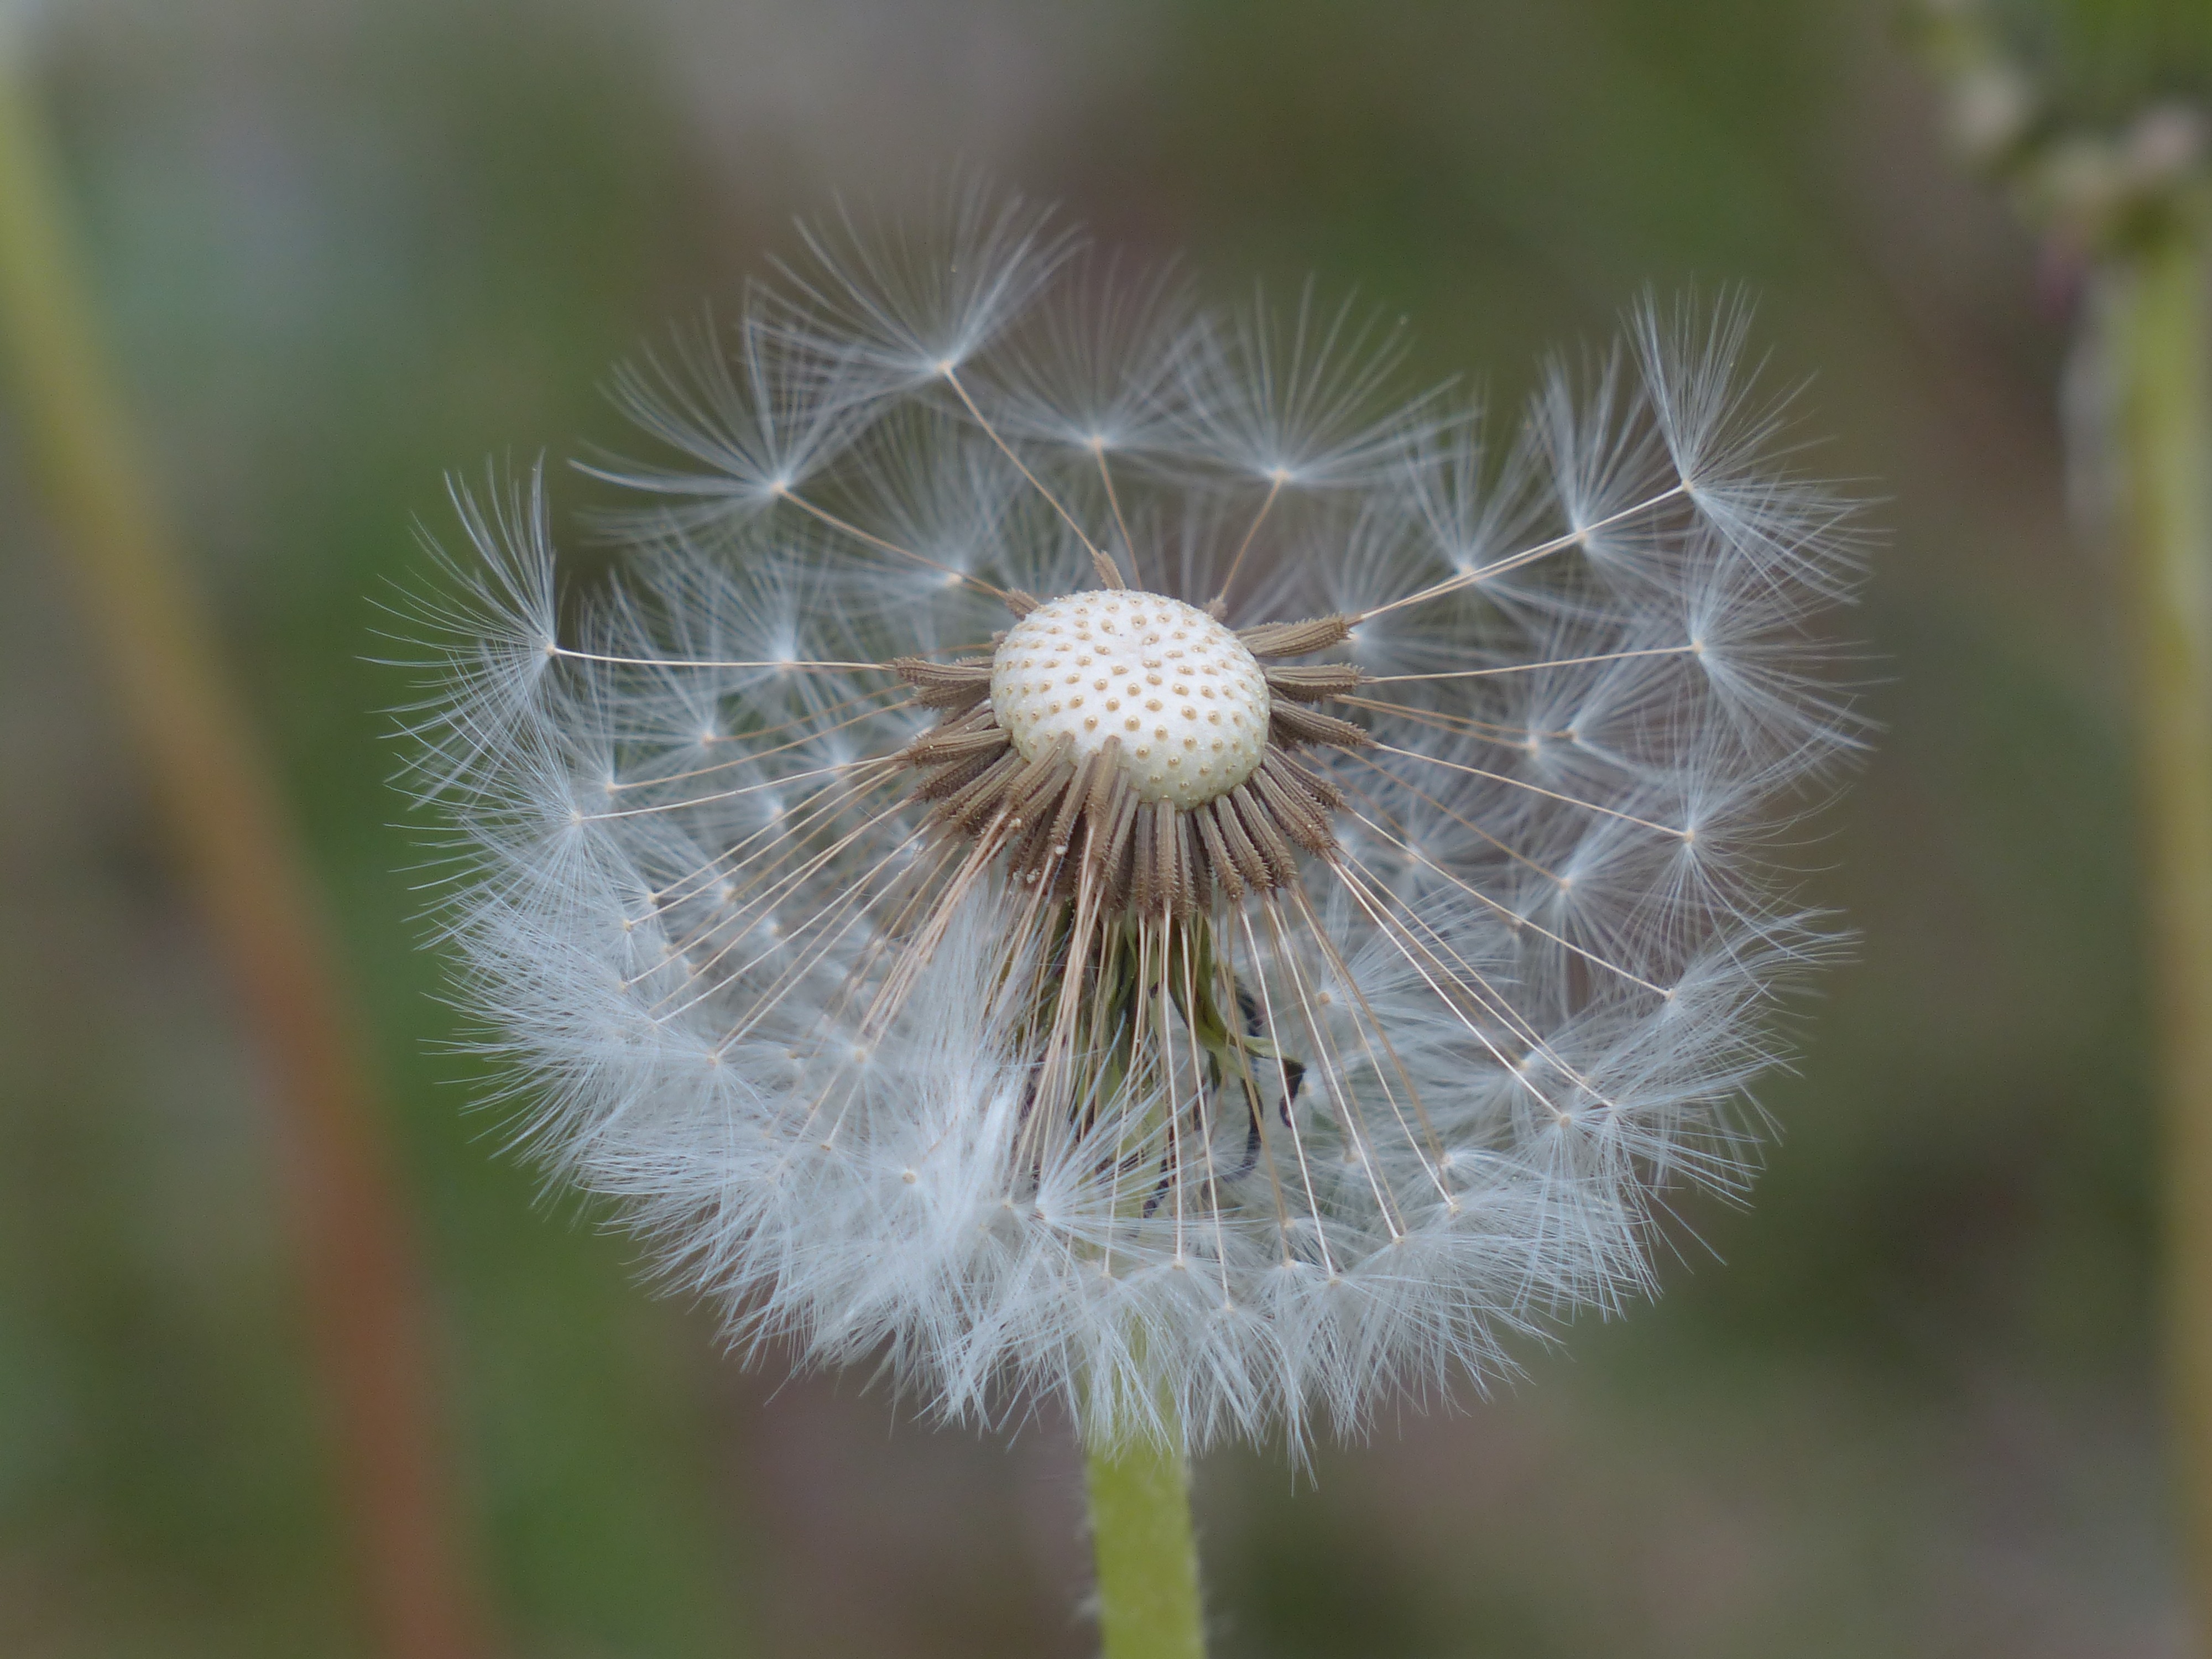
nature, grass, plant, photography, meadow, dandelion, flower, summer, spring, botany, garden, flora, fauna, wildflower, close up, seeds, asteraceae, taraxacum, thistle, composites, macro photography, flowering plant, common dandelion, daisy family, taraxacum sect ruderalia, grass family, plant stem, land plant, thorns spines and prickles, leontodon